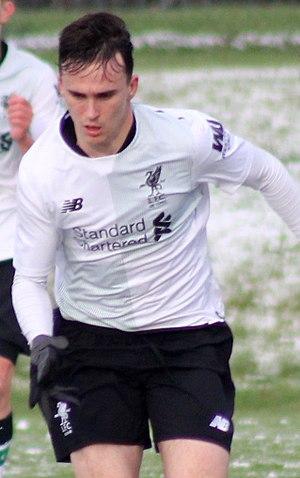
Liam Millar, né le 27 septembre 1999 à Toronto en Ontario, est un joueur de soccer international canadien. Il évolue au poste de milieu offensif à Liverpool FC.